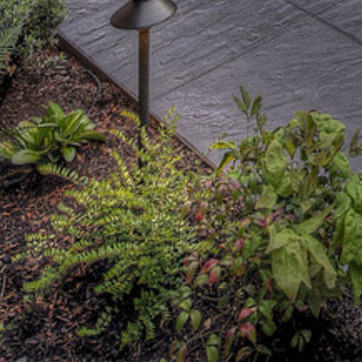
Material: foliage